Oak (wine)

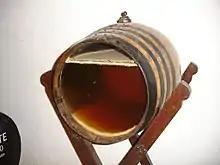
Oak barrel aging sherry. It has a transparent front in order to show the process inside

Characteristics of white wines fermented in oak include a pale color and extra silky texture. White wines fermented in steel and matured in oak will have a darker coloring due to heavy phenolic compounds still present. Flavor notes commonly used to describe wines exposed to oak include caramel, cream, smoke, spice and vanilla. Chardonnay is a varietal with very distinct flavor profiles when fermented in oak, which include coconut, cinnamon and cloves notes. The "toastiness" of the barrel can bring out varying degrees of mocha and toffee notes in red wine. It is a common misconception that oak imparts butter flavors to wine. The butter flavors come from lactic acid, naturally present in the wine, converted during malolactic fermentation to diacetyl. This process reverses itself, although the addition of sulfur dioxide prevents this, and the diacetyl remains.